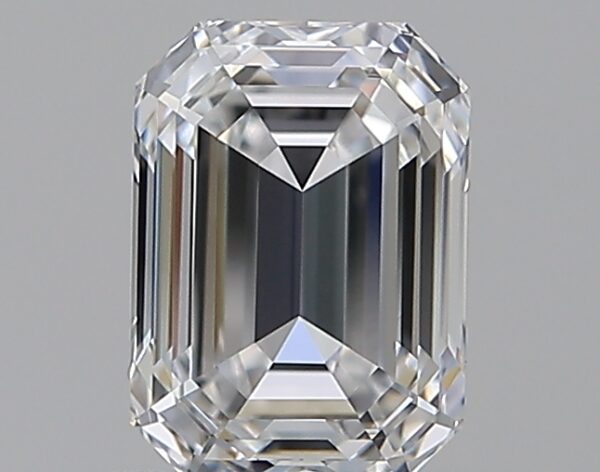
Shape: emerald
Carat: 0.7
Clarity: IF
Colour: D
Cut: EX
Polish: VG
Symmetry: EX
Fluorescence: M
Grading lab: GIA
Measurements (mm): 5.8 x 4.19 x 2.86